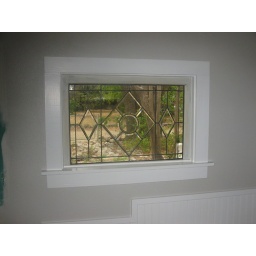
leaded glass in bathroom w/ garbage bags